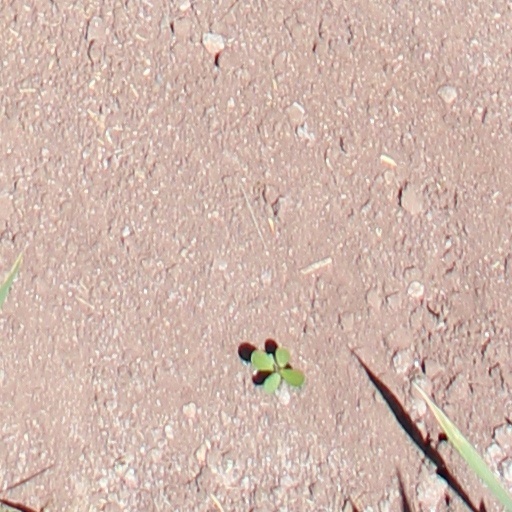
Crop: wheat